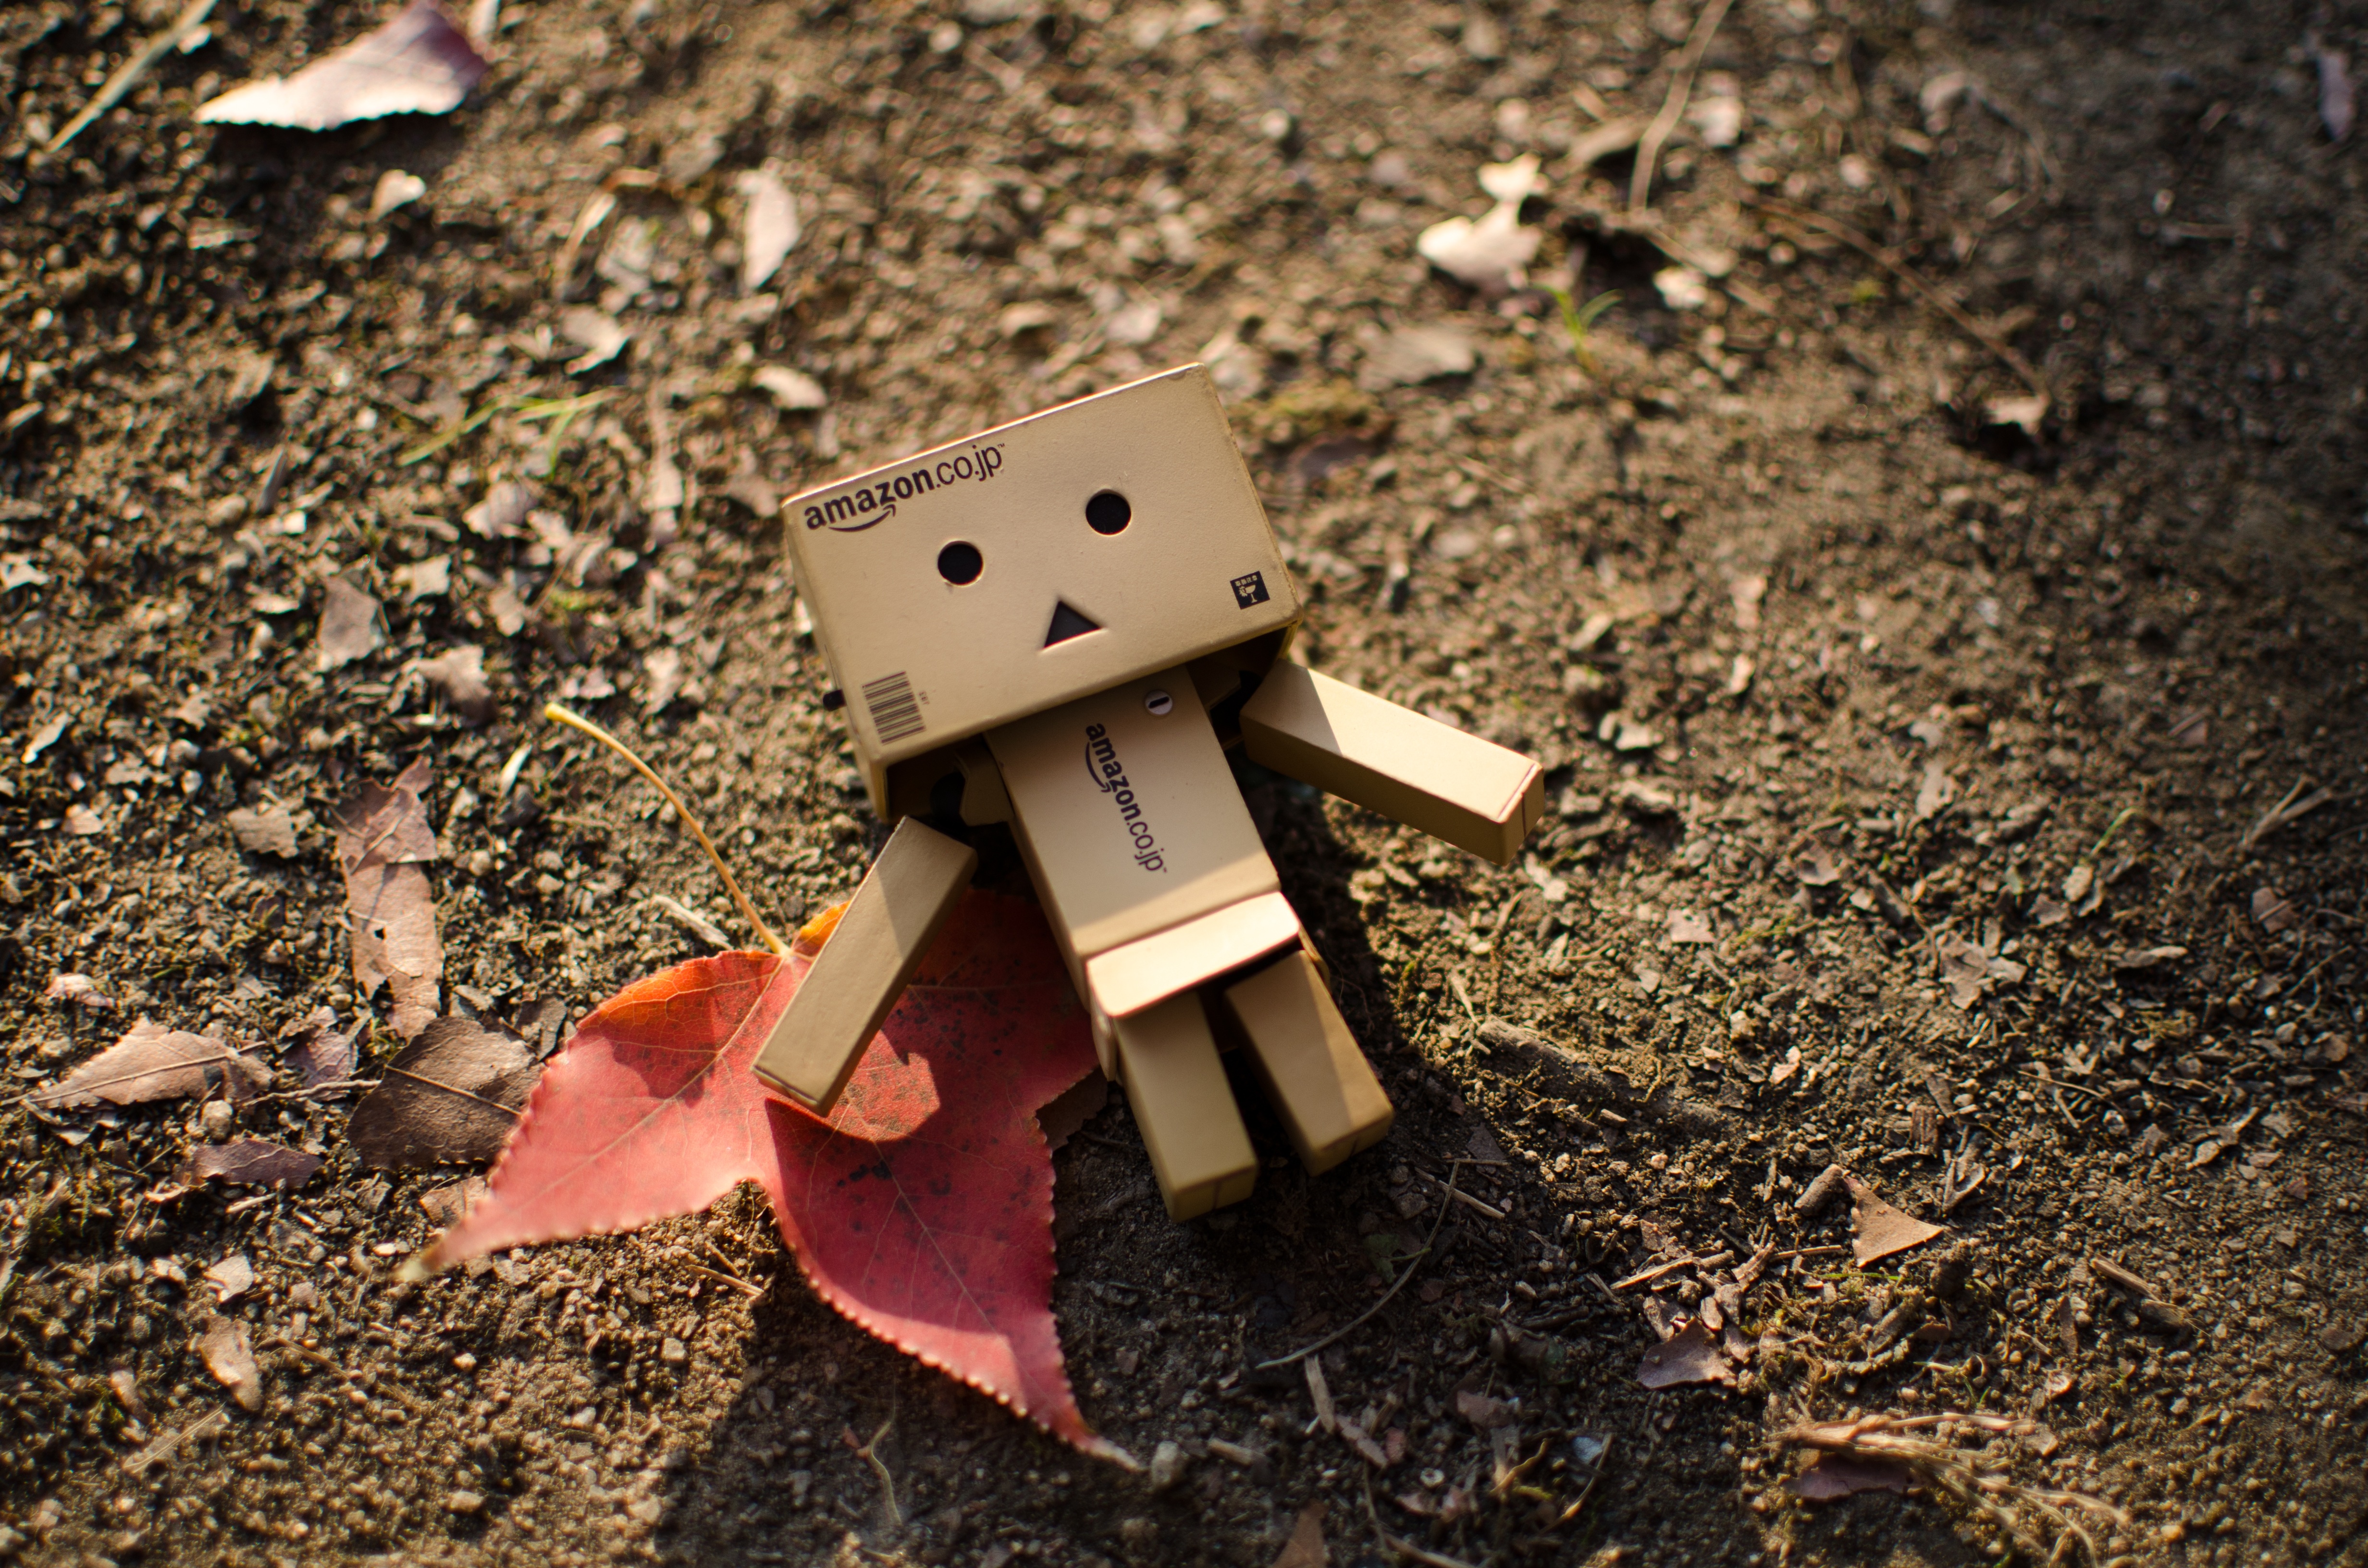
tree, wood, photography, leaf, autumn, soil, photograph, toys, robot, origami